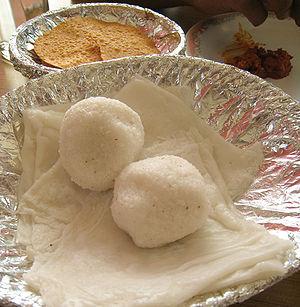
Mangalore, officiellement connu sous le nom de Mangaluru, est la principale ville portuaire du district Dashina du Kannada dans l'État du Karnataka en Inde du Sud. La ville est située à environ 352 km à l'ouest de Bangalore, la capitale de l'État du Karnataka, entre la mer d'Arabie et la chaîne de montagnes des Ghats occidentaux.